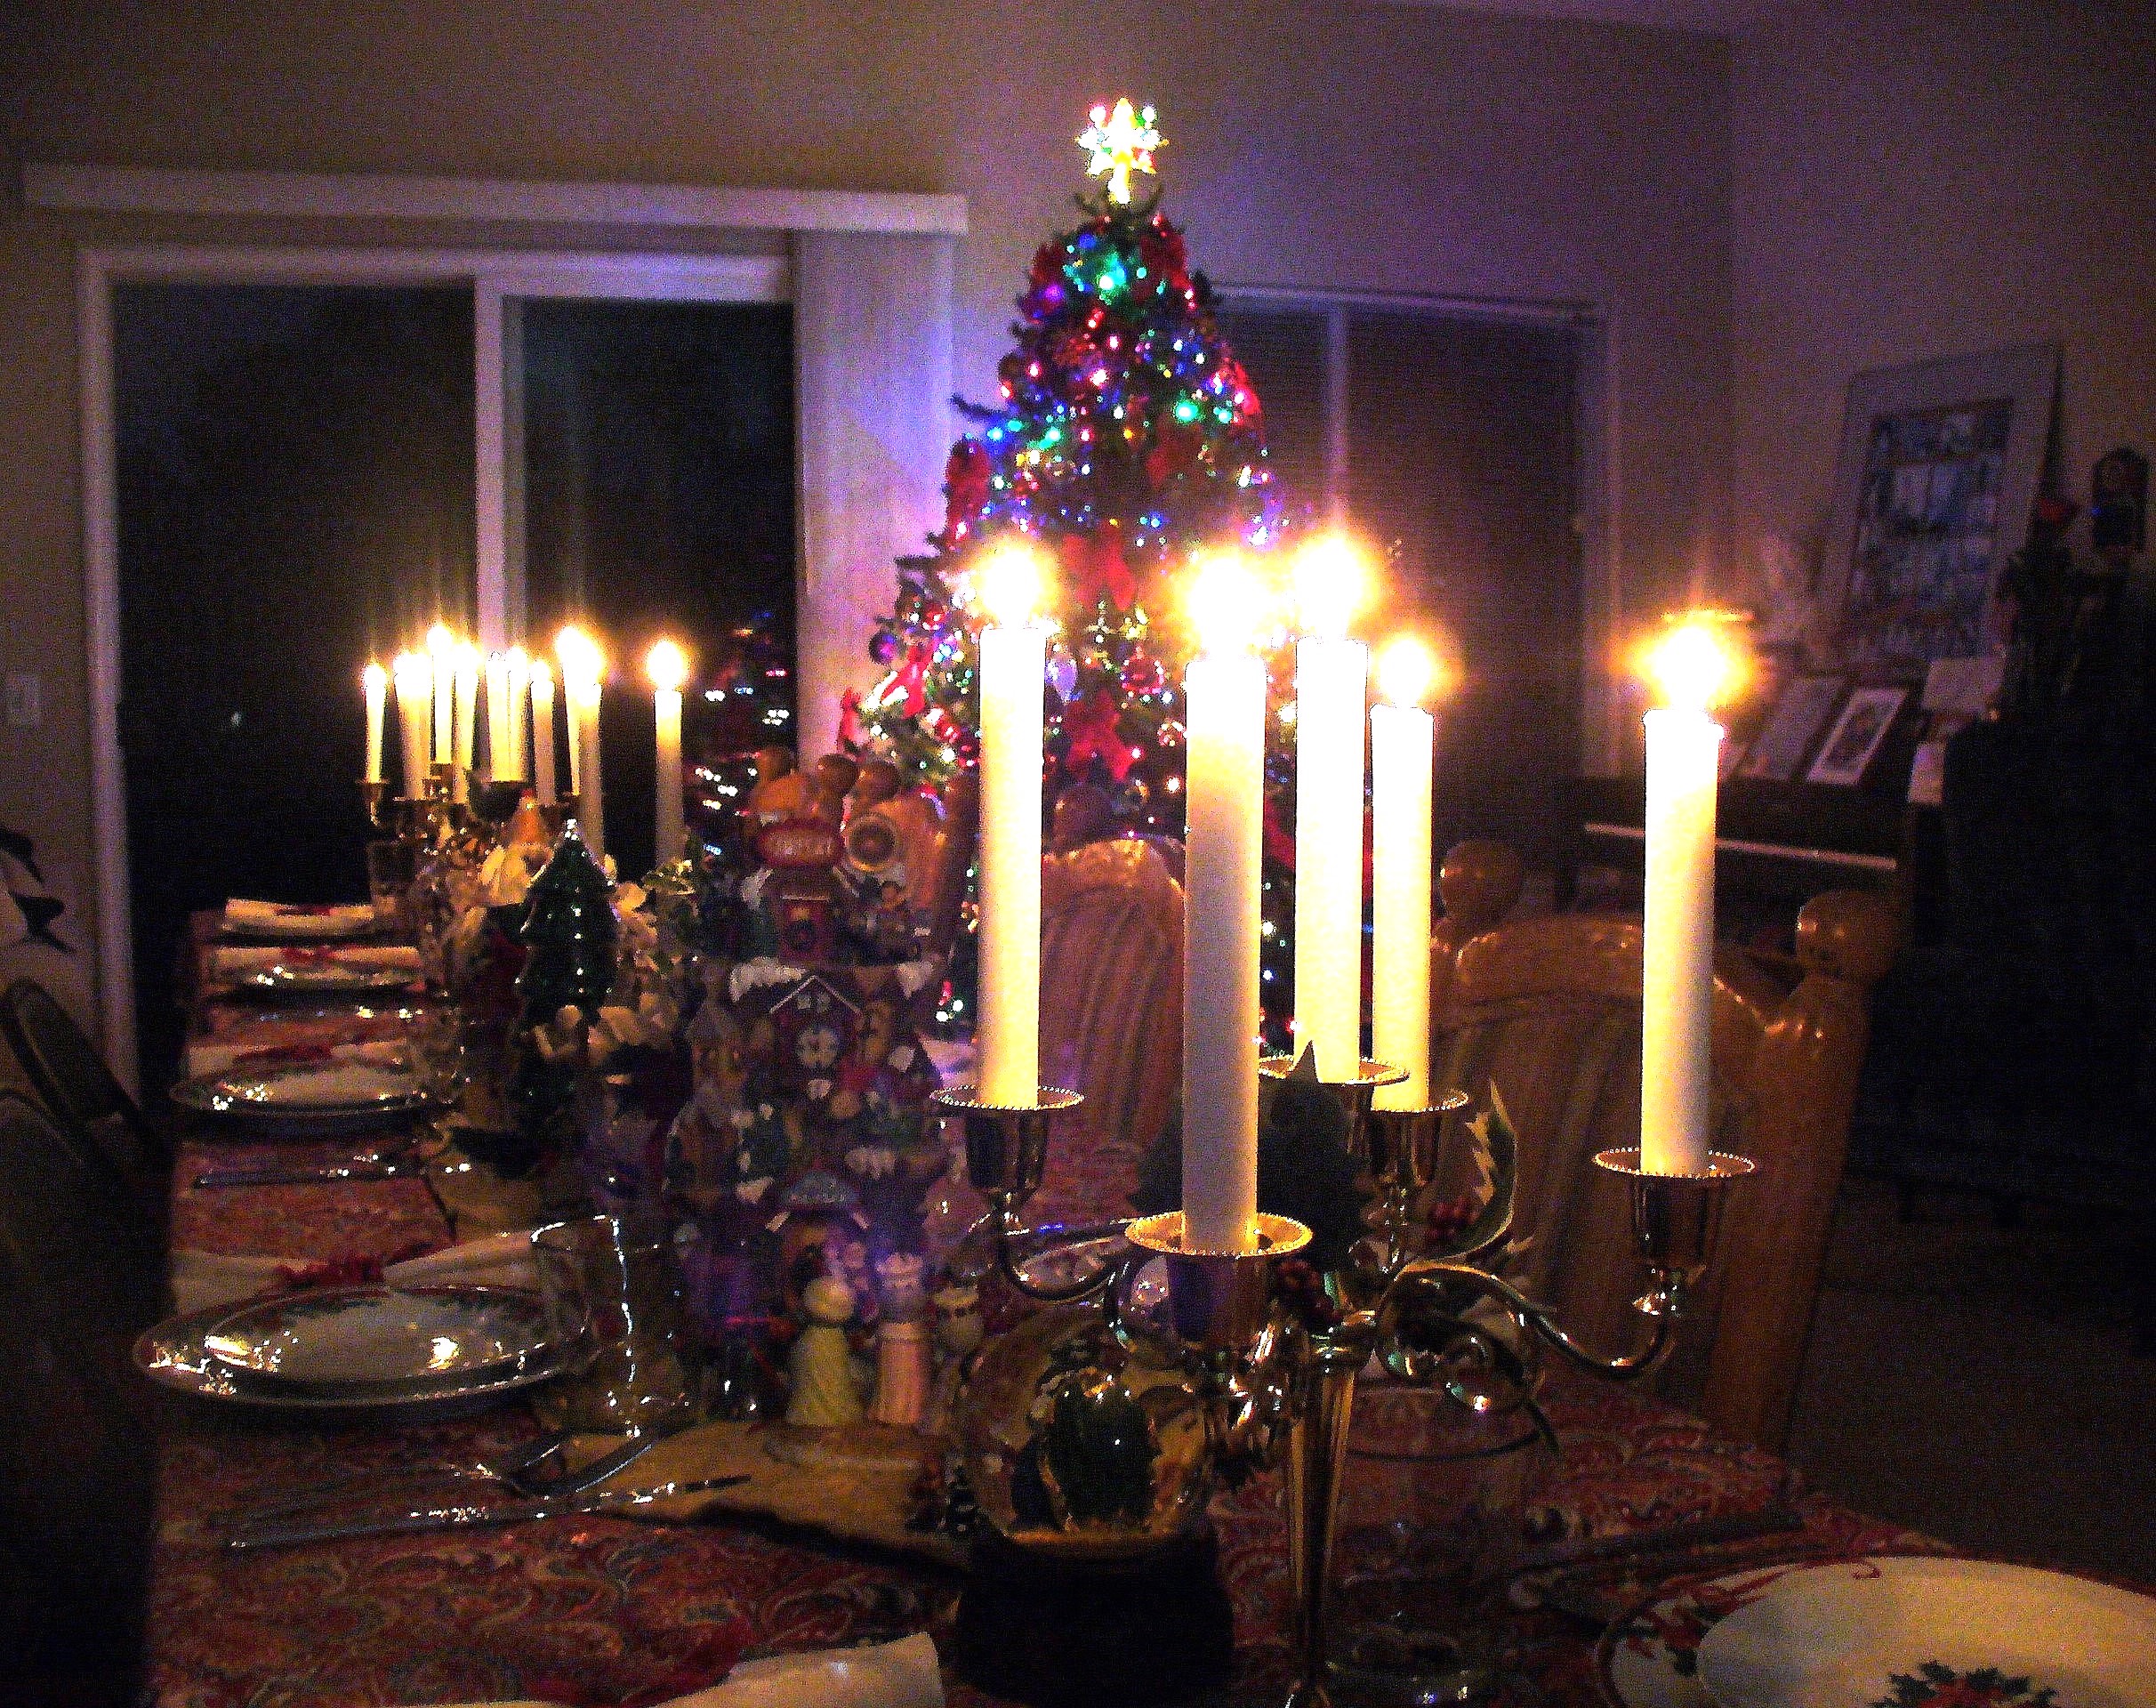
christmas ornaments, christmas tree, pine tree, christmas bulbs, candlesticks, porcelain plates, gold candleholders, table cloth, gold items, fancy plates, holiday, tableware, candles, festival, christmas lights, nativity, christmas music, silverwares, christmas toys, christmas bells, event, candle, lighting, interior design, furniture, christmas decoration, wax, candle holder, christmas day, centrepiece, tablecloth, decoration, tradition, christmas eve, stemware, ornament, flame, dining room, Holiday ornament, christmas ornament, floral design